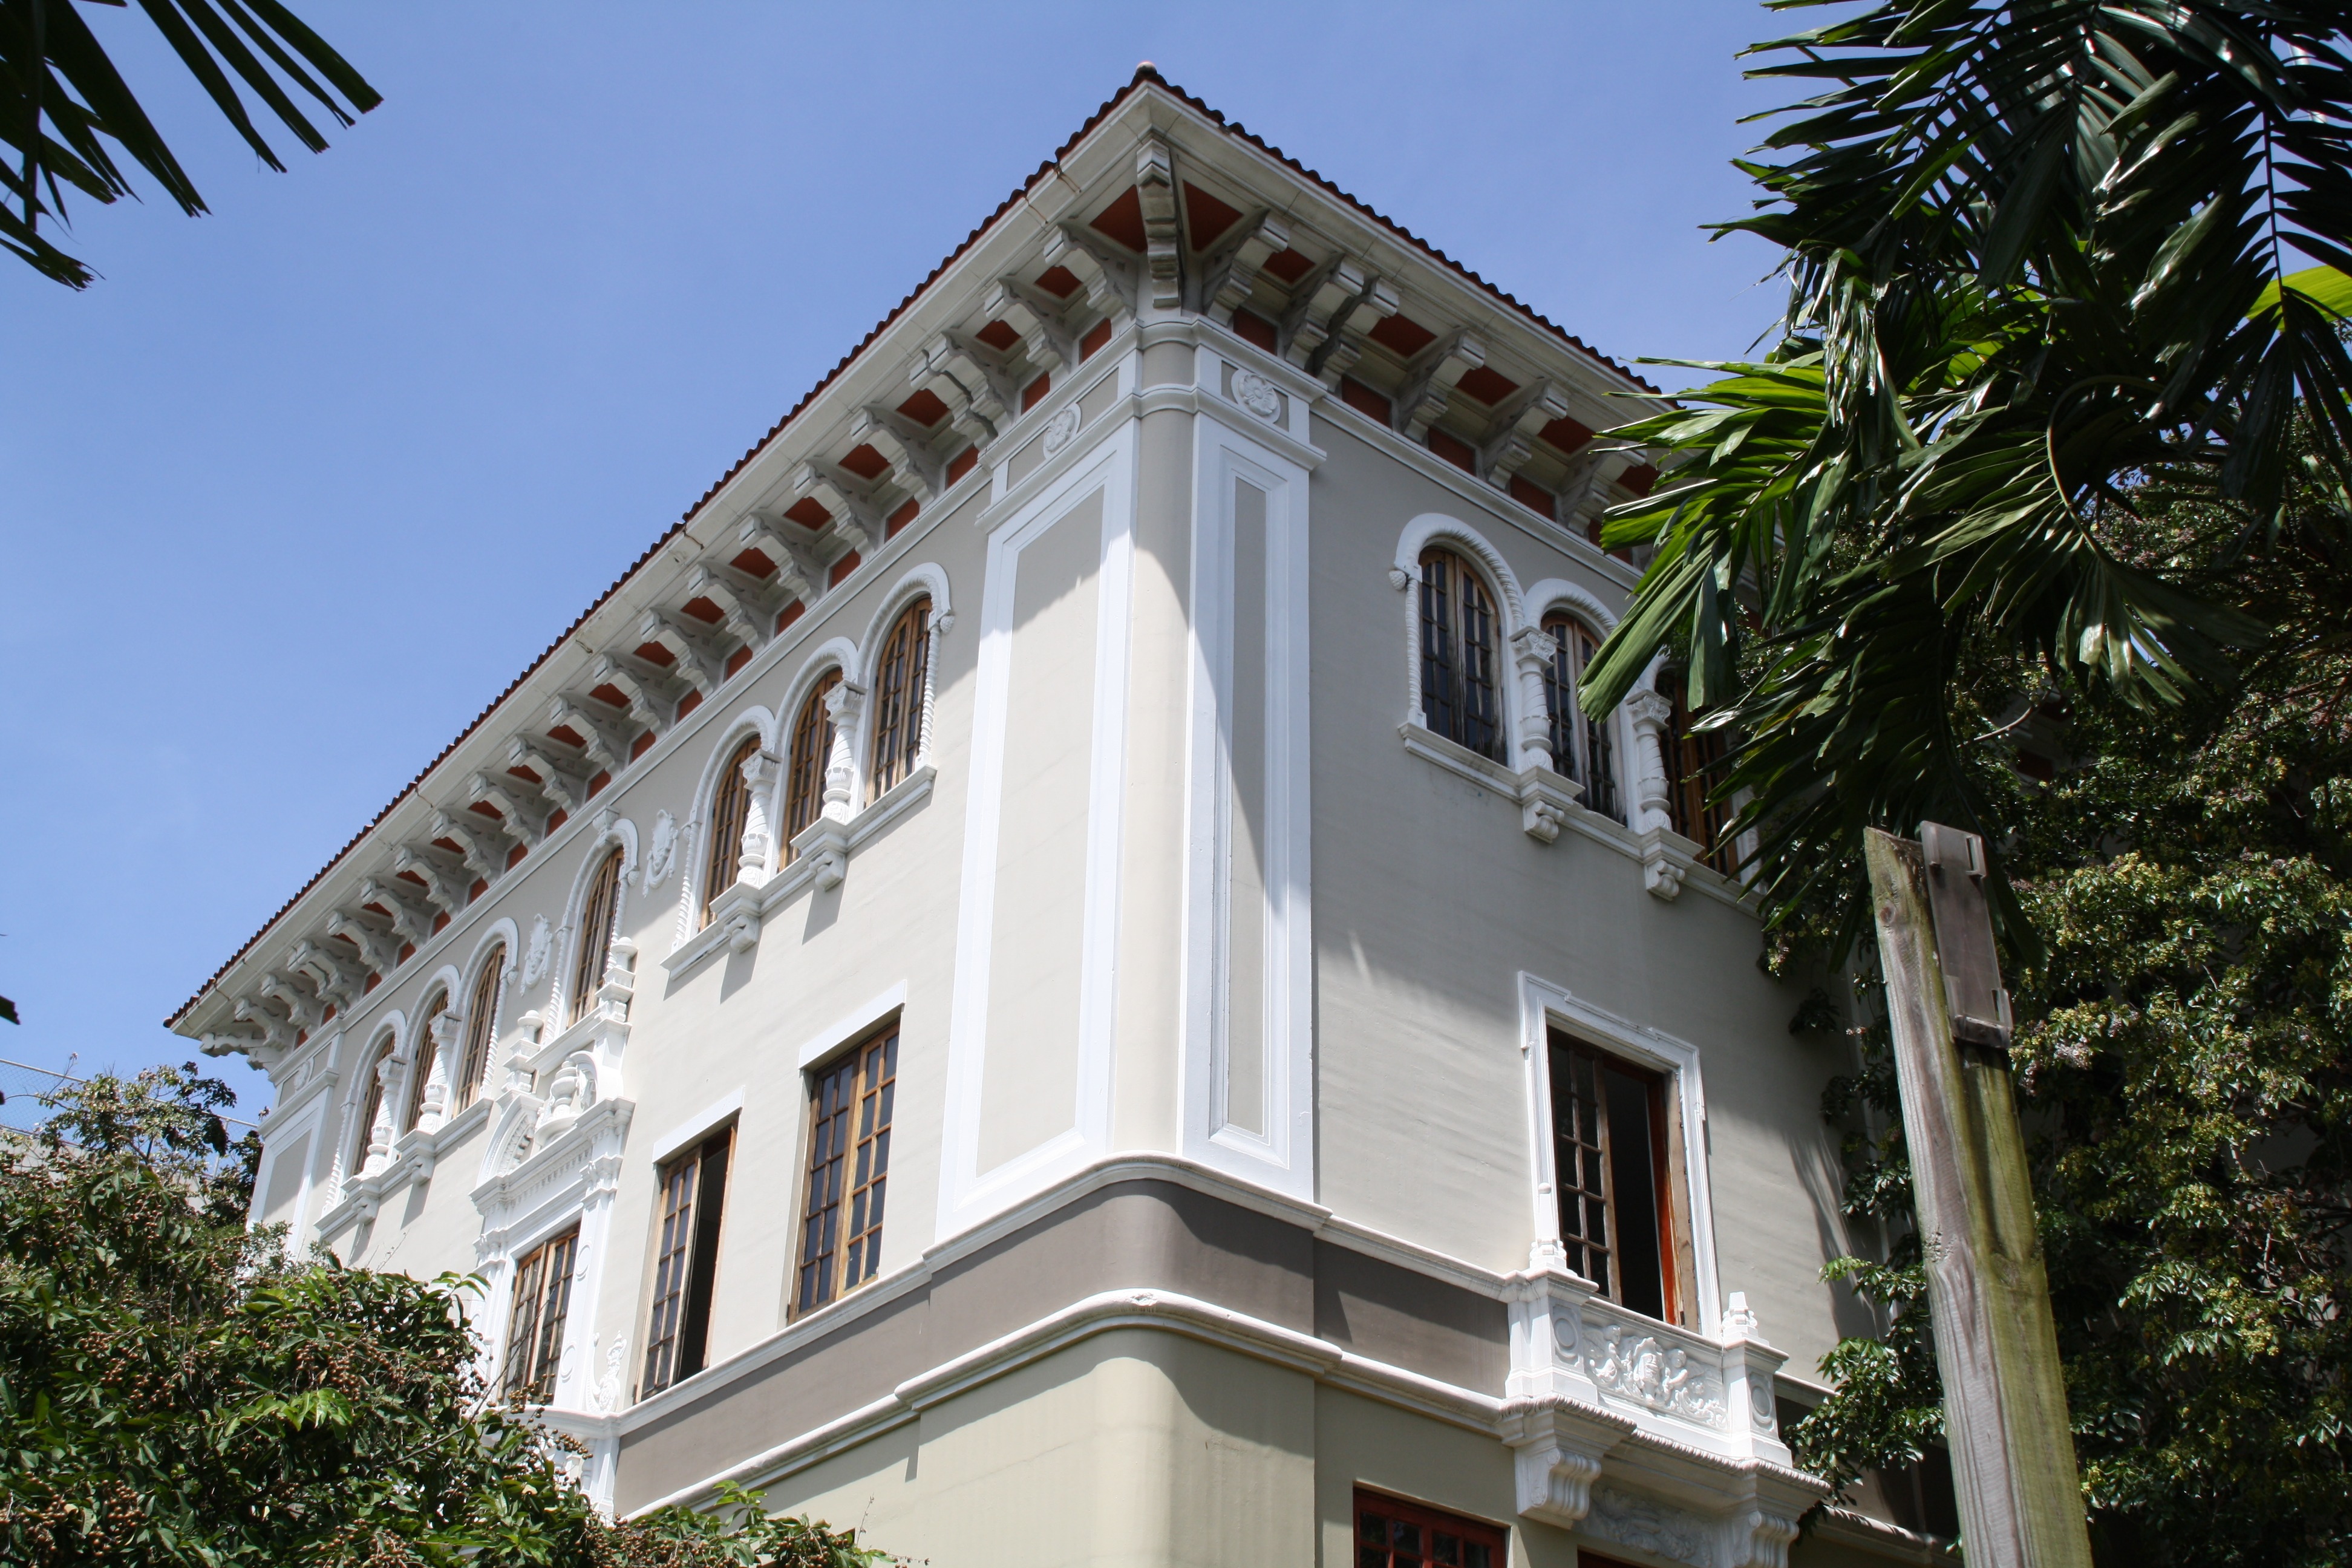
tree, architecture, sky, villa, mansion, house, palm tree, window, roof, building, home, balcony, facade, property, exterior, apartment, education, design, corner, school, estate, condominium, real estate, pompous, residential area, arecales, historic house